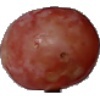
Label: Grape Pink 1